Answer in natural language. Considering the relative positions, where is white rectangular dining table with respect to brown wooden chair with seagreen cushion (highlighted by a blue box)? Choose between the following options: below or above
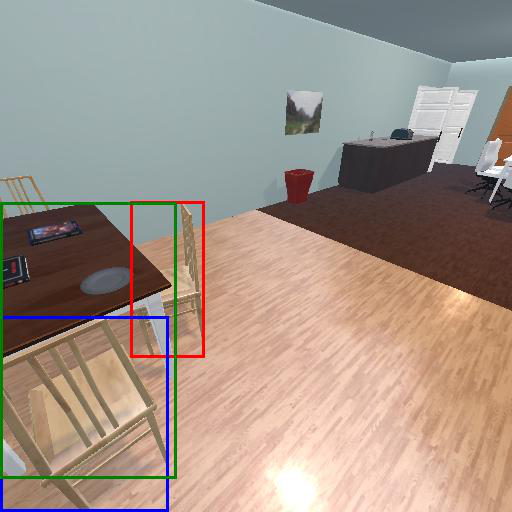
<answer>above</answer>